Tube socket

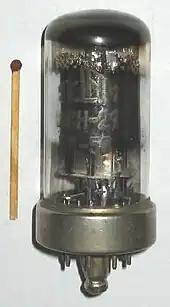
A loctal-base tube, Polish Telam UCH21 next to a wooden match for size comparison

A variant of the octal base, the B8G loctal base or "lock-in" base (sometimes spelled "loktal" — trademarked by Sylvania), was developed by Sylvania for ruggedized applications such as automobile radios. Along with B8B (a British designation out of date by 1958), these eight-pin locking bases are almost identical and the names usually taken as interchangeable (although there are some minor differences in specifications, such as spigot material and spigot taper, etc.). The pin geometry was the same as for octal, but the pins were thinner (although they will fit into a standard octal socket, they wobble and do not make good contact), the base shell was made of aluminium, and the center hole had an electrical contact that also mechanically locked (hence "loctal") the tube in place. Loctal tubes were only used widely by a few equipment manufacturers, most notably Philco, which used the tubes in many table radios. Loctal tubes have a small indexing mark on the side of the base skirt; they do not release easily from their sockets unless pushed from that side. Because the pins are actually the Fernico or Cunife lead-out wires from the tube, they are prone to intermittent connections caused by the build-up of electrolytic corrosion products due to the pin being of a different metallic composition to the socket contact.